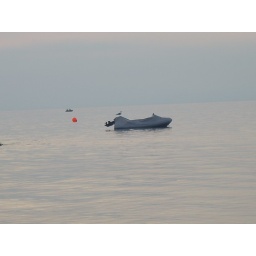
just a seagull taking a rest on a boat in middle of water